Lost but Win

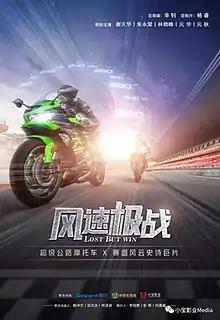
Film poster

Lost but Win is a 2024 Chinese action drama film directed by Xin Zhao and starring Michael Tse, Jason Chu, Jerry Lamb, Yuen Wah and Yuen Qiu. Touted as China's first motorcycling racing film, the film began production on 20 September 2020.